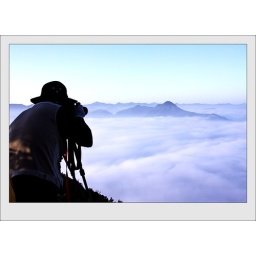
In the morning mountain top(Kuksabong) sea clouds in Korea.